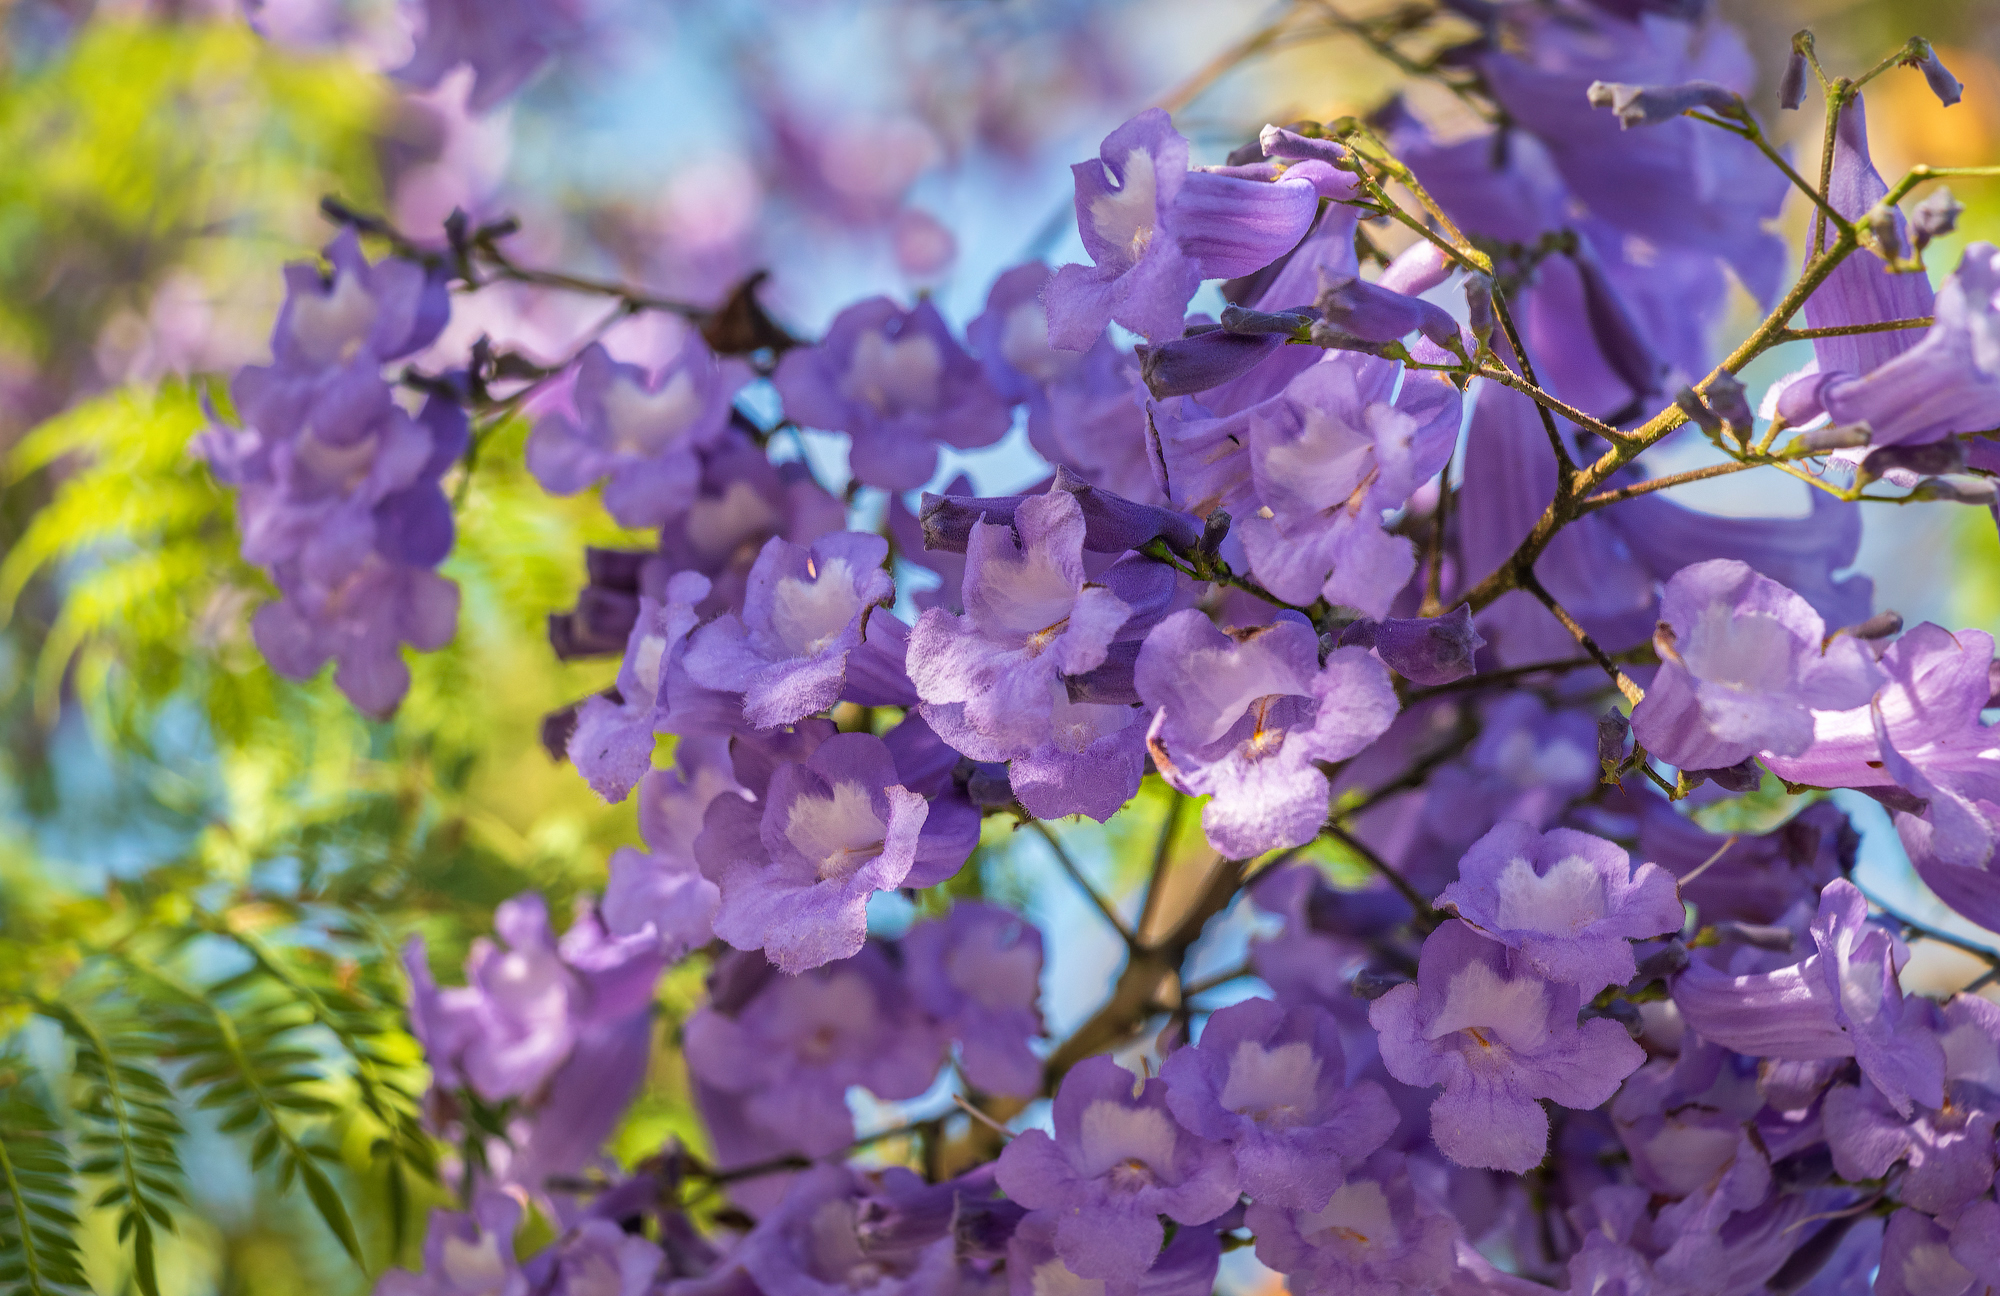
flower, purple, petal, branch, violet, twig, tree, groundcover, flowering plant, blossom, subshrub, wildflower, annual plant, brassicales, plant, magenta, violet family, prunus, buddleia, bellflower family, lobelia